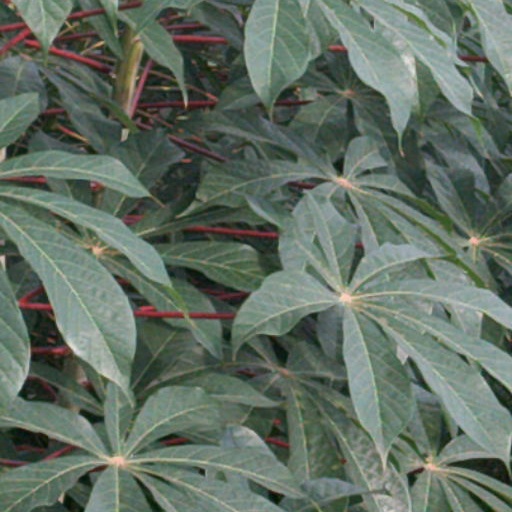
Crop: cassava